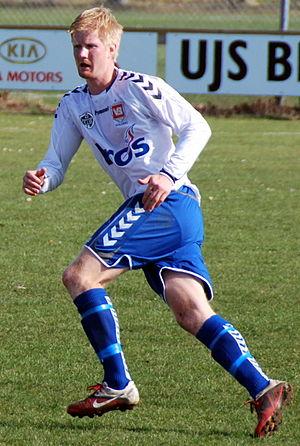
Thomas Mikkelsen est un footballeur danois, né le 19 janvier 1990 à Tønder. Il évolue au poste d'attaquant au Ross County.